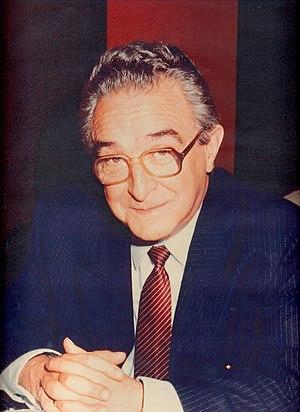
La Bibliothèque Angellier est une bibliothèque universitaire dite « de composante » : c'est la bibliothèque du Département Angellier de la Faculté LLCE de l'Université de Lille.